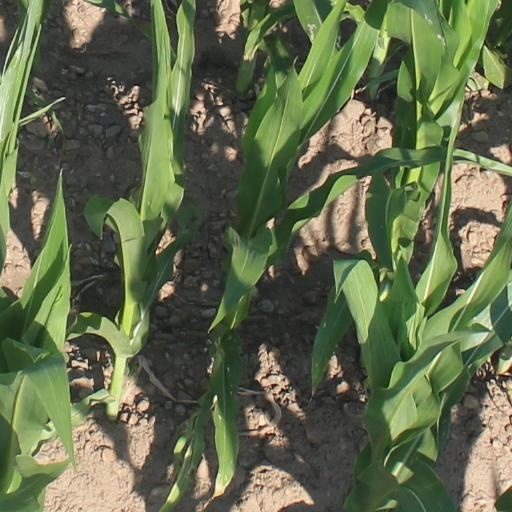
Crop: maize; corn